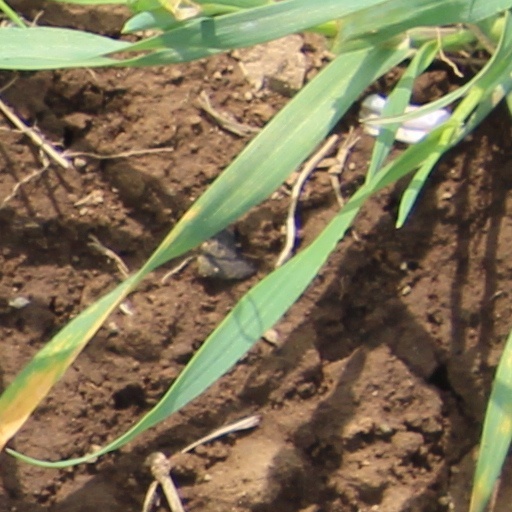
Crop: wheat